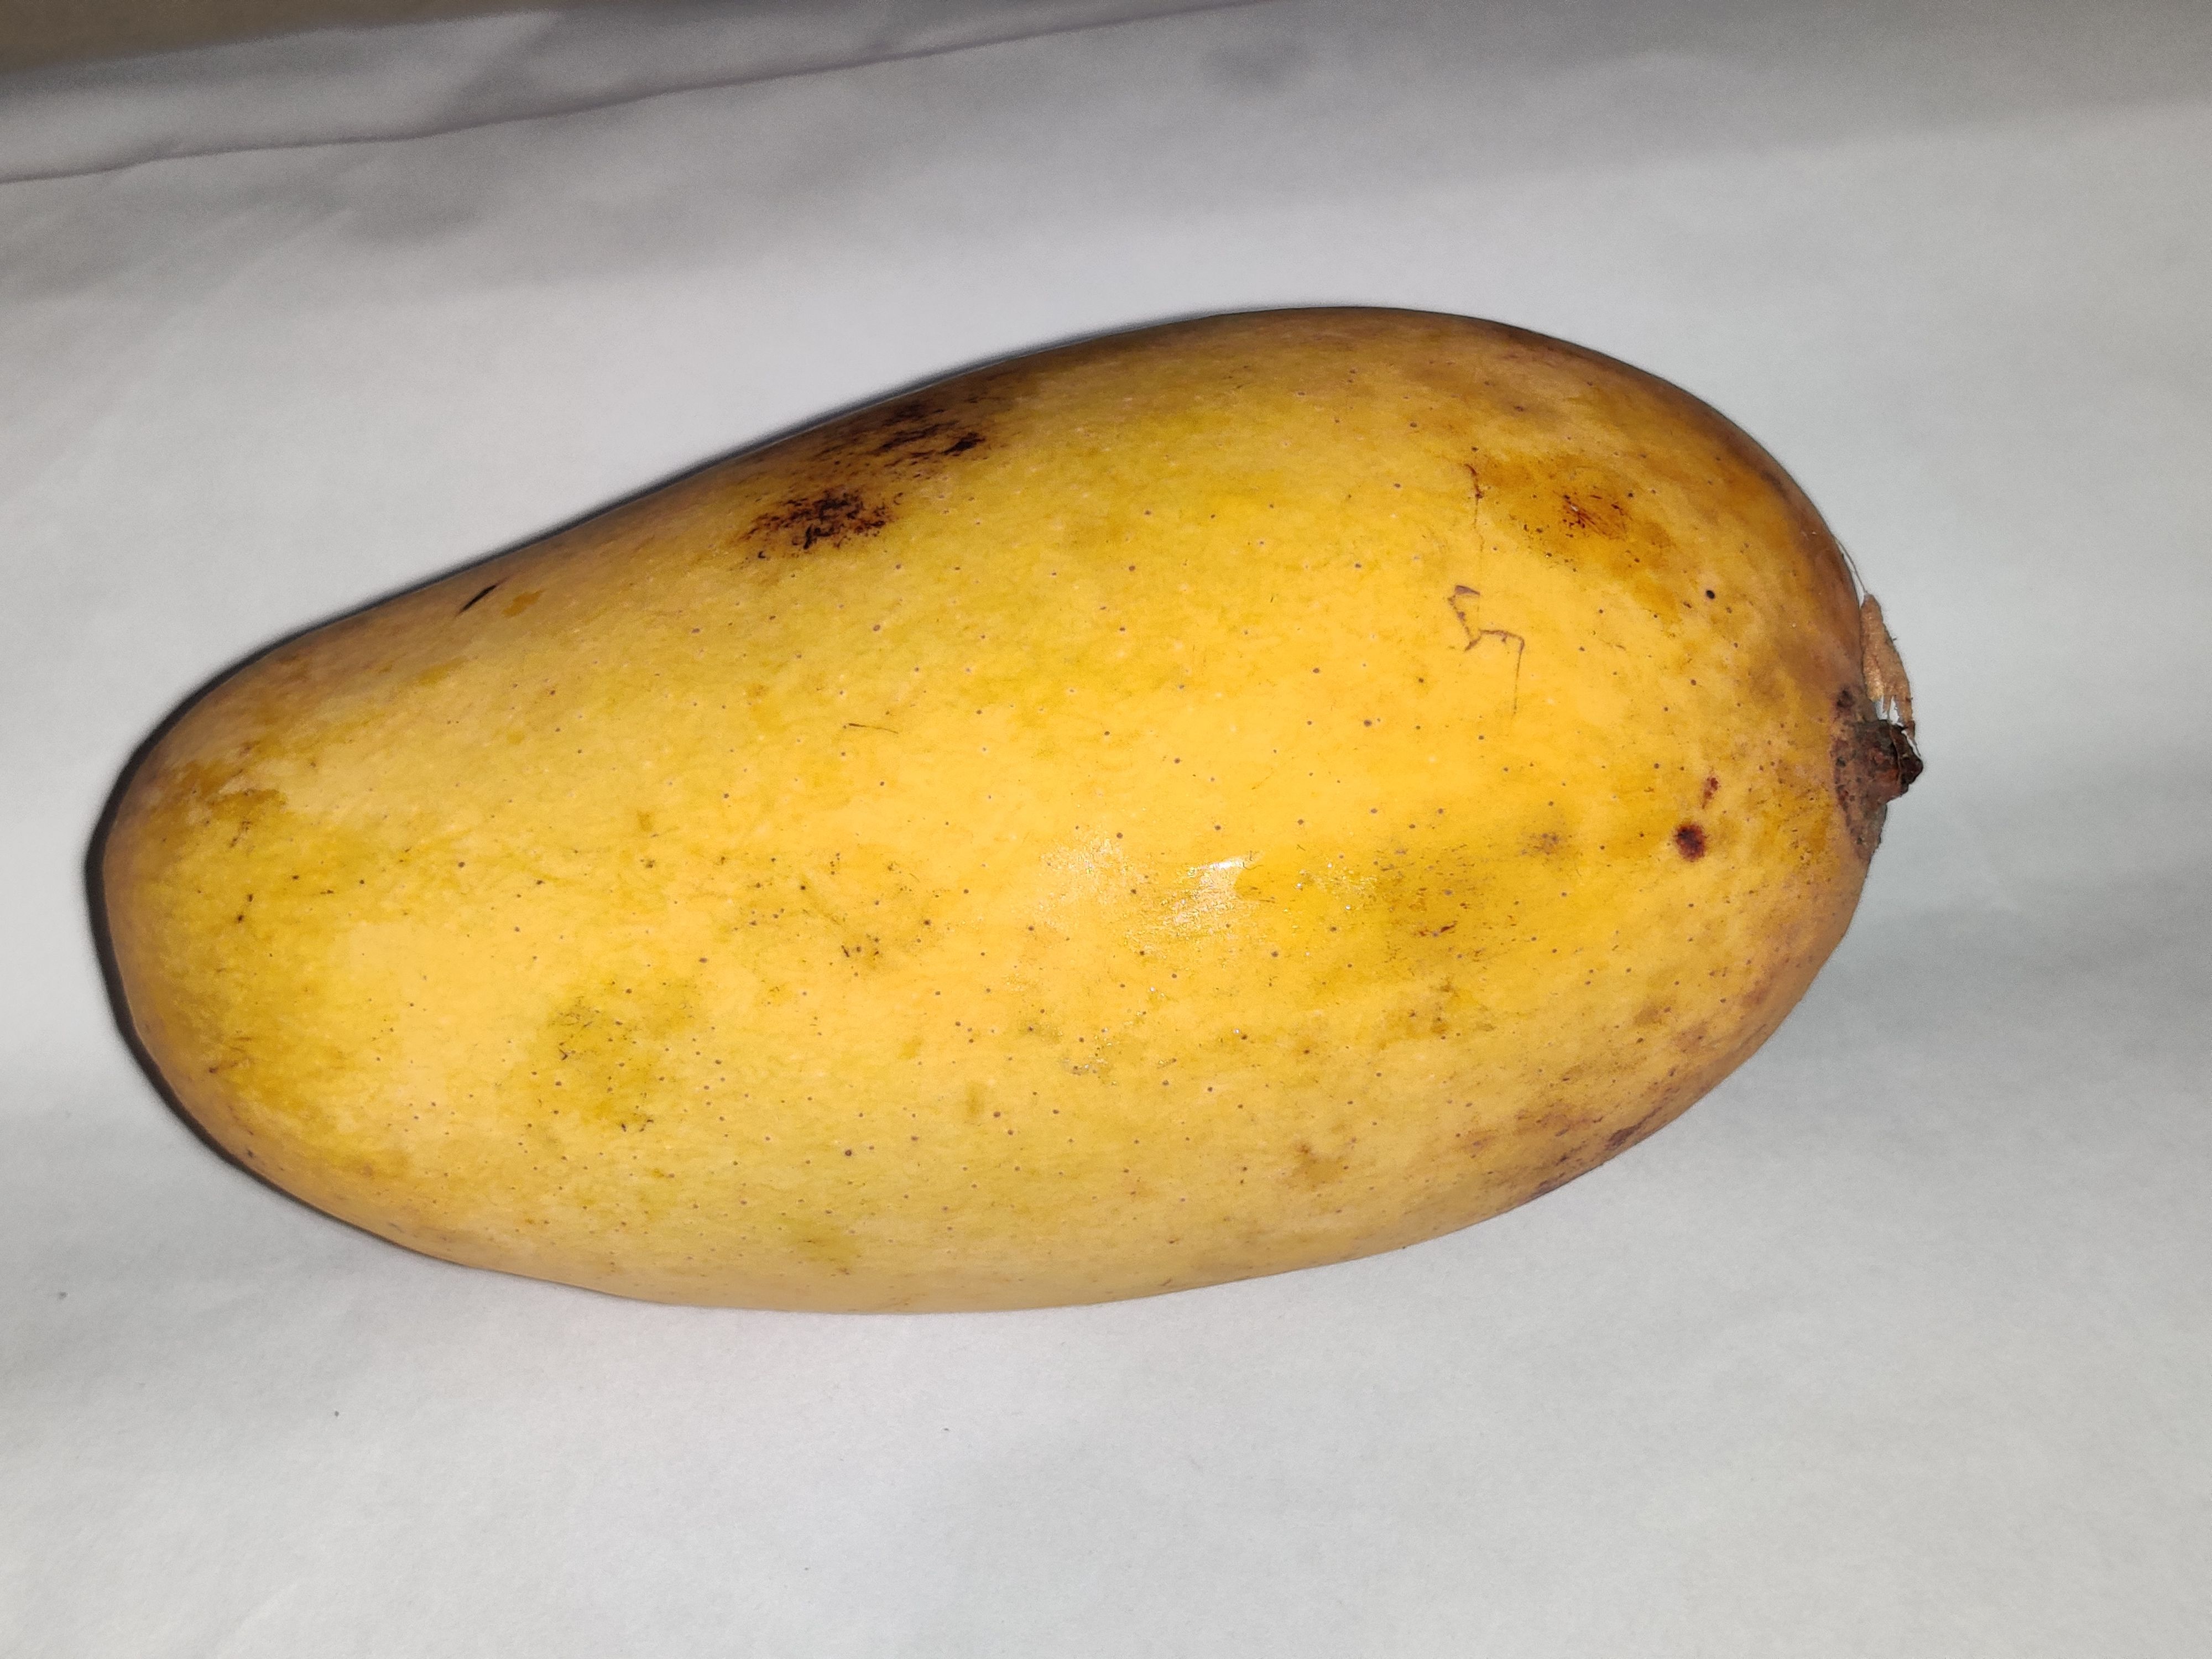
Fruit: mango
Grade: 2nd-grade